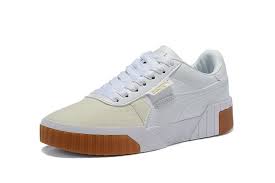
Waste category: shoes